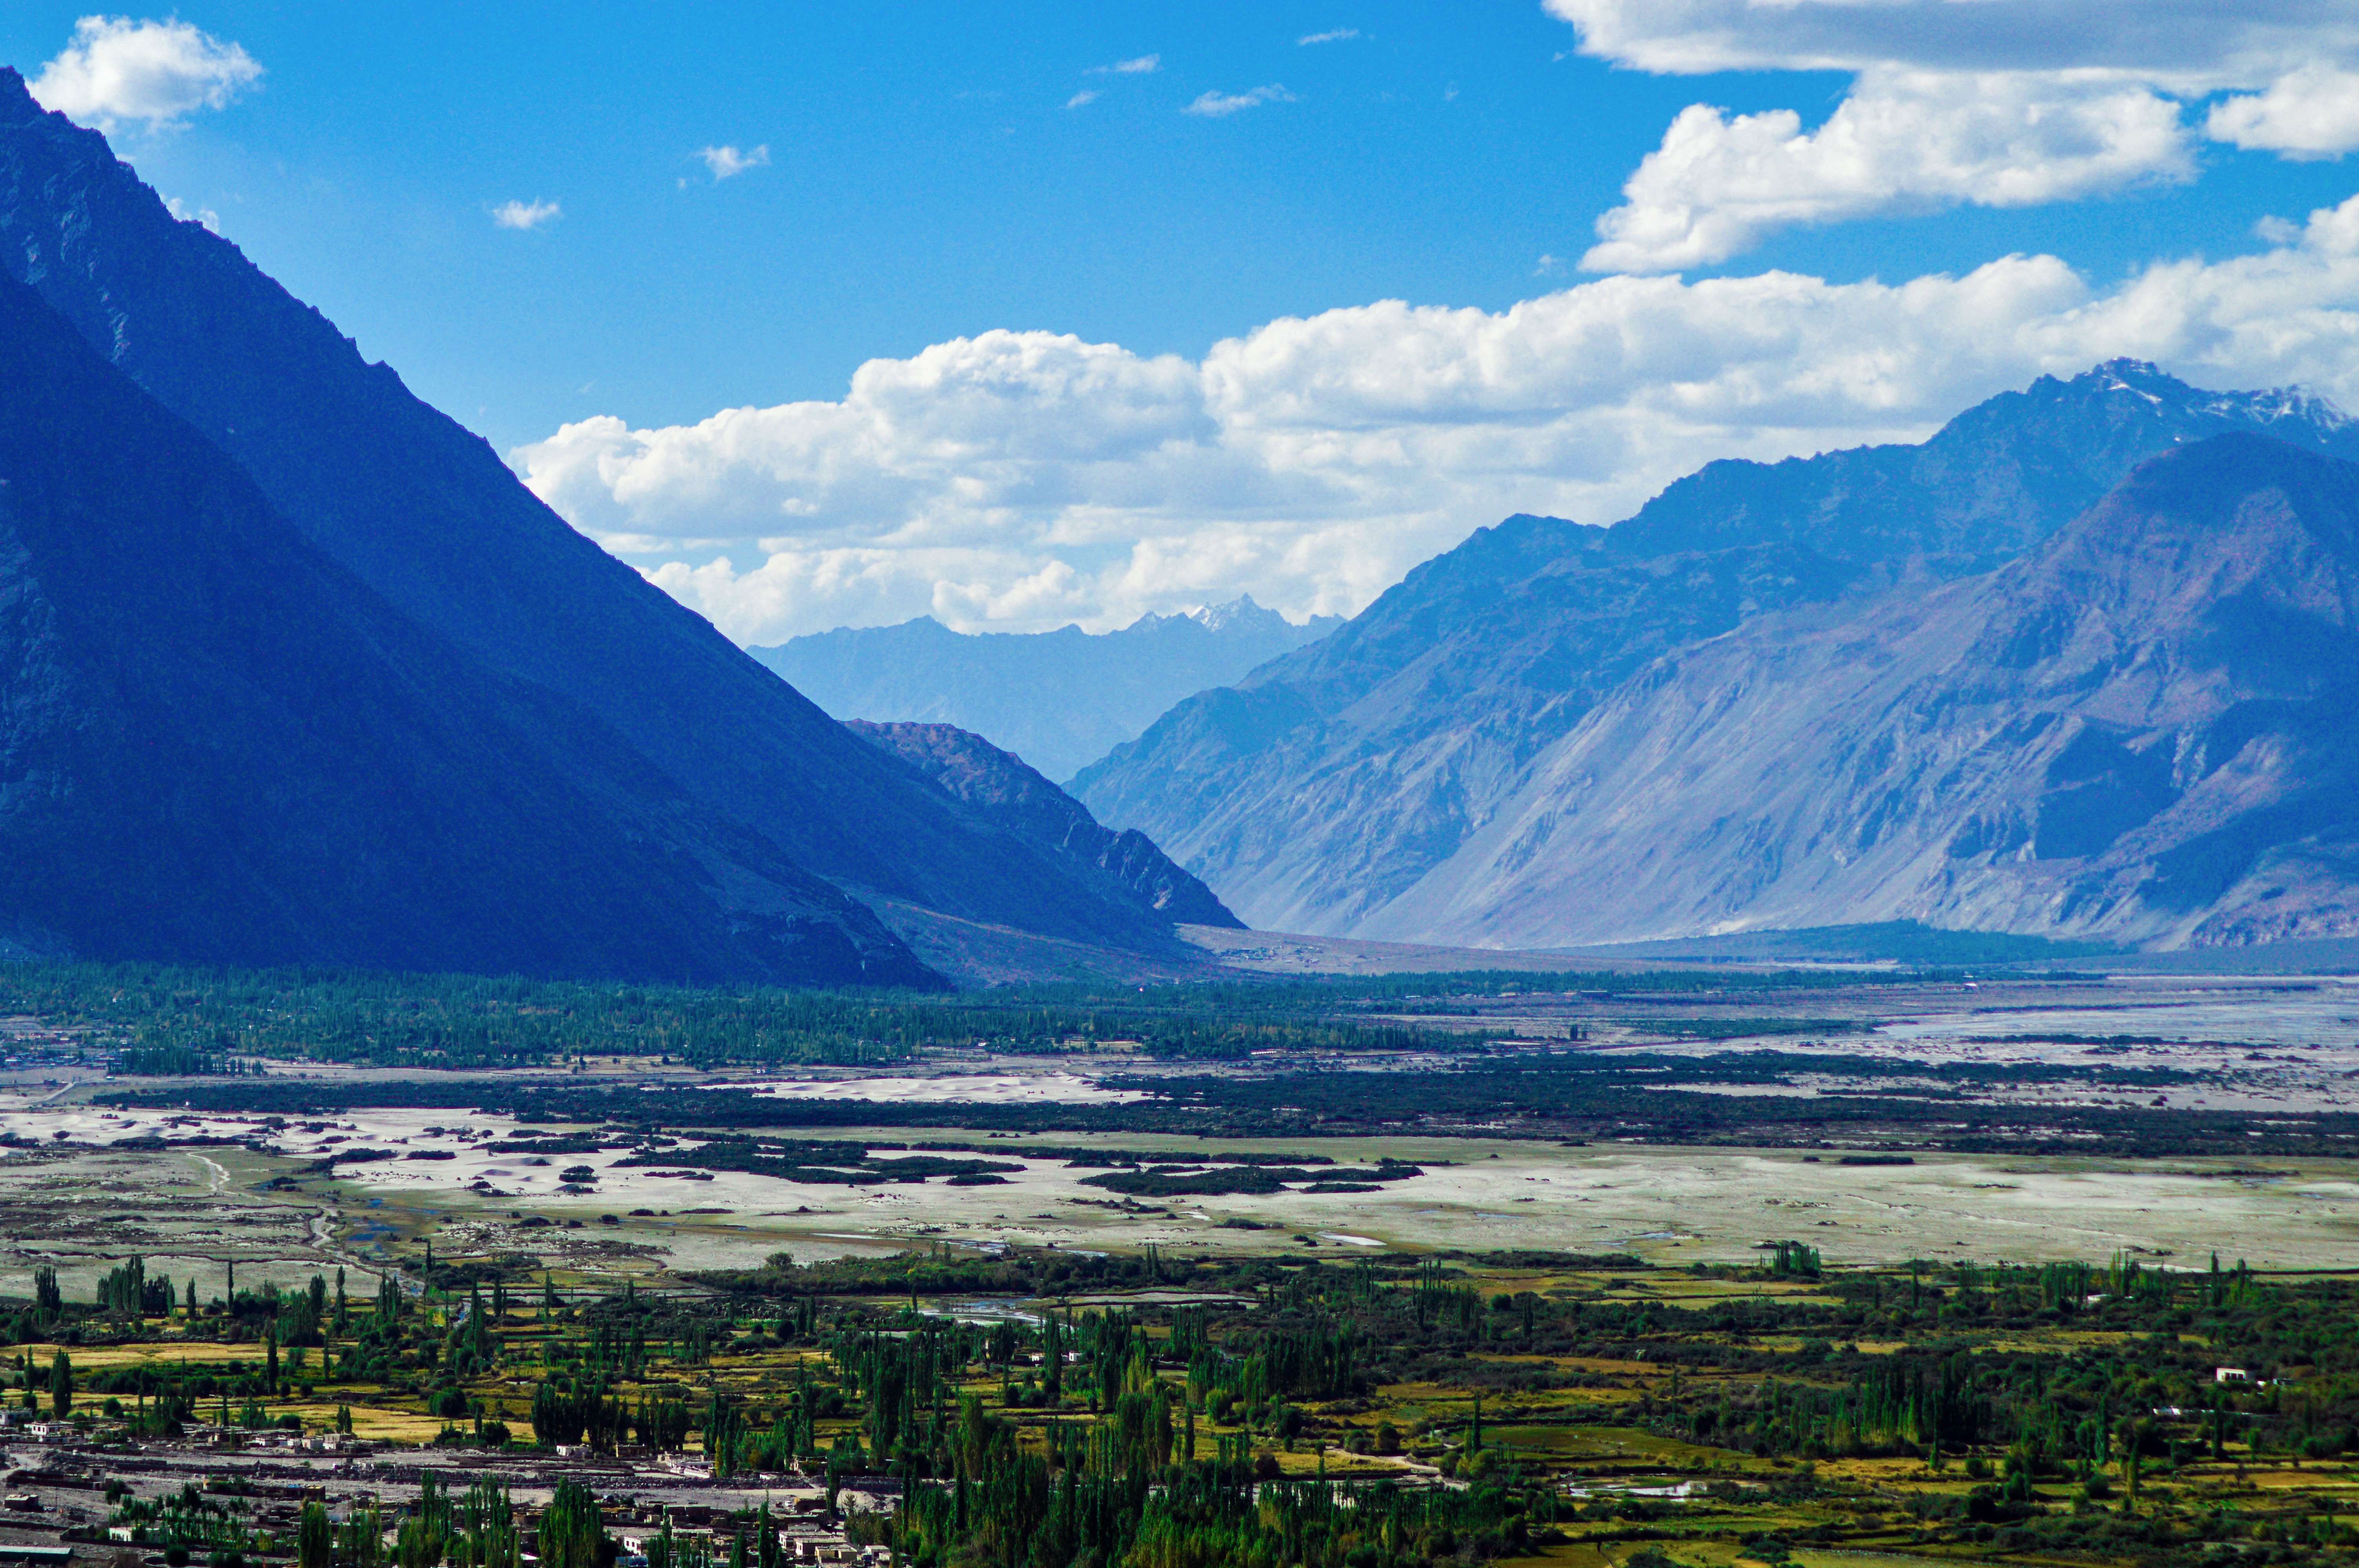
landscape, mountain, cloud, meadow, hill, lake, valley, mountain range, panorama, fjord, highland, plain, alps, plateau, fell, loch, landform, geographical feature, mountainous landforms